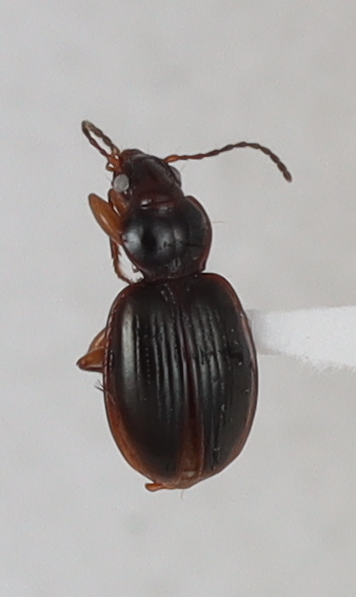
Scientific name: Mecyclothorax konanus
Plot: 14
Trap: S
Collected: 20190605